Ancient Celtic warfare

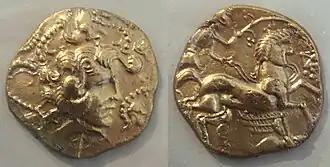
Veneti coins, 5th-1st century BC.

Celtic arms and armor were in fact highly advanced, as the Celts were renowned master Iron workers in the Hallstatt, La Tène cultures and in the province of Noricum. The Celts were described by classical writers such as Livy and Florus as fighting as hordes like "wild beasts". Julius Caesar contradicts these sources in his descriptions of battles against Gallic tribes in "Commentaries on the Gallic Wars." Caesar speaks of continental Celts fighting in an organized fashion, even forming a Phalanx or Testudo like formation as defense against advancing cavalry. This heavily contrasts the enduring image of the unorganized naked Celtic barbarian, as depicted by other Greco-Roman sources.